Describe the emotion expressed in this image:  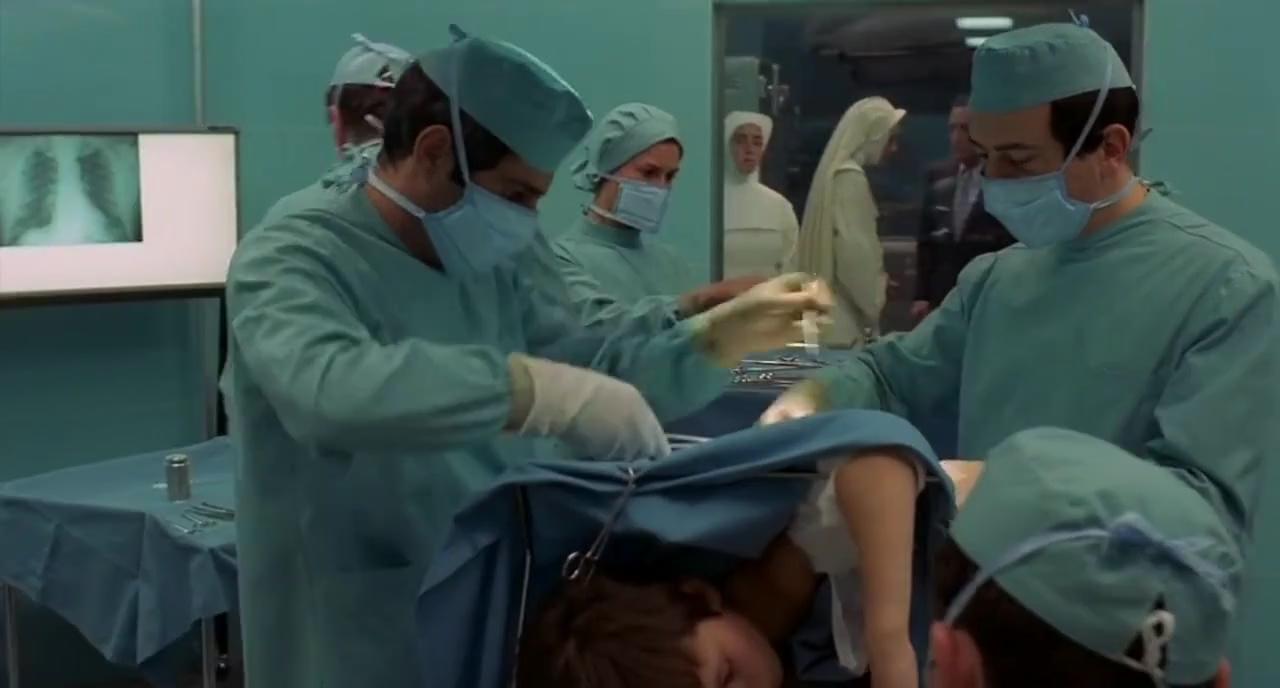
This person displays Suffering, valence and arousal with moderate intensity.